Tuccia

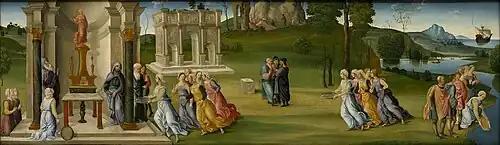
Tuccia, in a painting by Francesco Granacci

Tuccia (3rd-century BC), was an ancient Roman Vestal Virgin. Its supposed by her nomen that she belonged to the Gens Tuccia. She is known for an incident in which her chastity was questioned by a spurious accusation. The punishment for vestal virgins who lost their chastity were if they could not prove their innocence - were to be sentenced to immurment. In Tuccia's case, to save her reputation and life she utilized a flat perforated basket to carry water, from the Tiber to the Temple of Vesta without the water falling to the ground through the sieve.